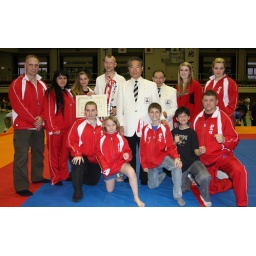
Thats my son in the black shirt (We forgot our team jackets this day)